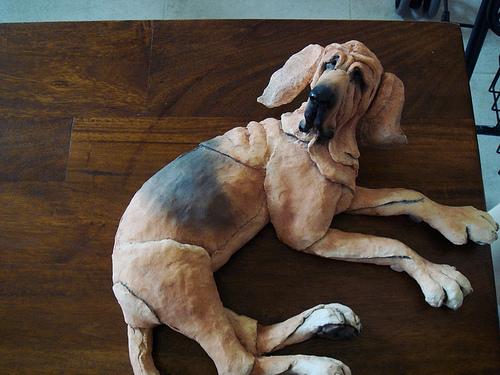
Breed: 207-n000044-bloodhound